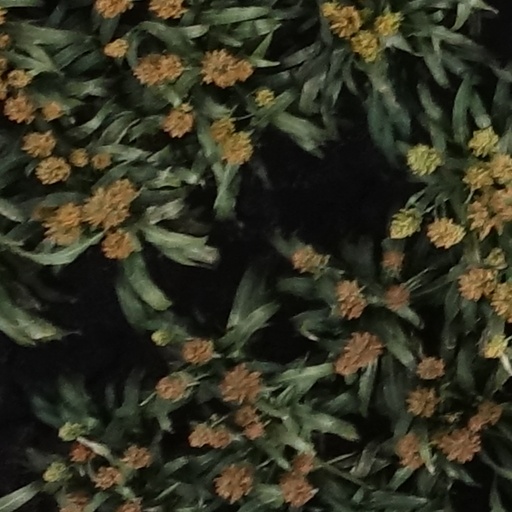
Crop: sorghum